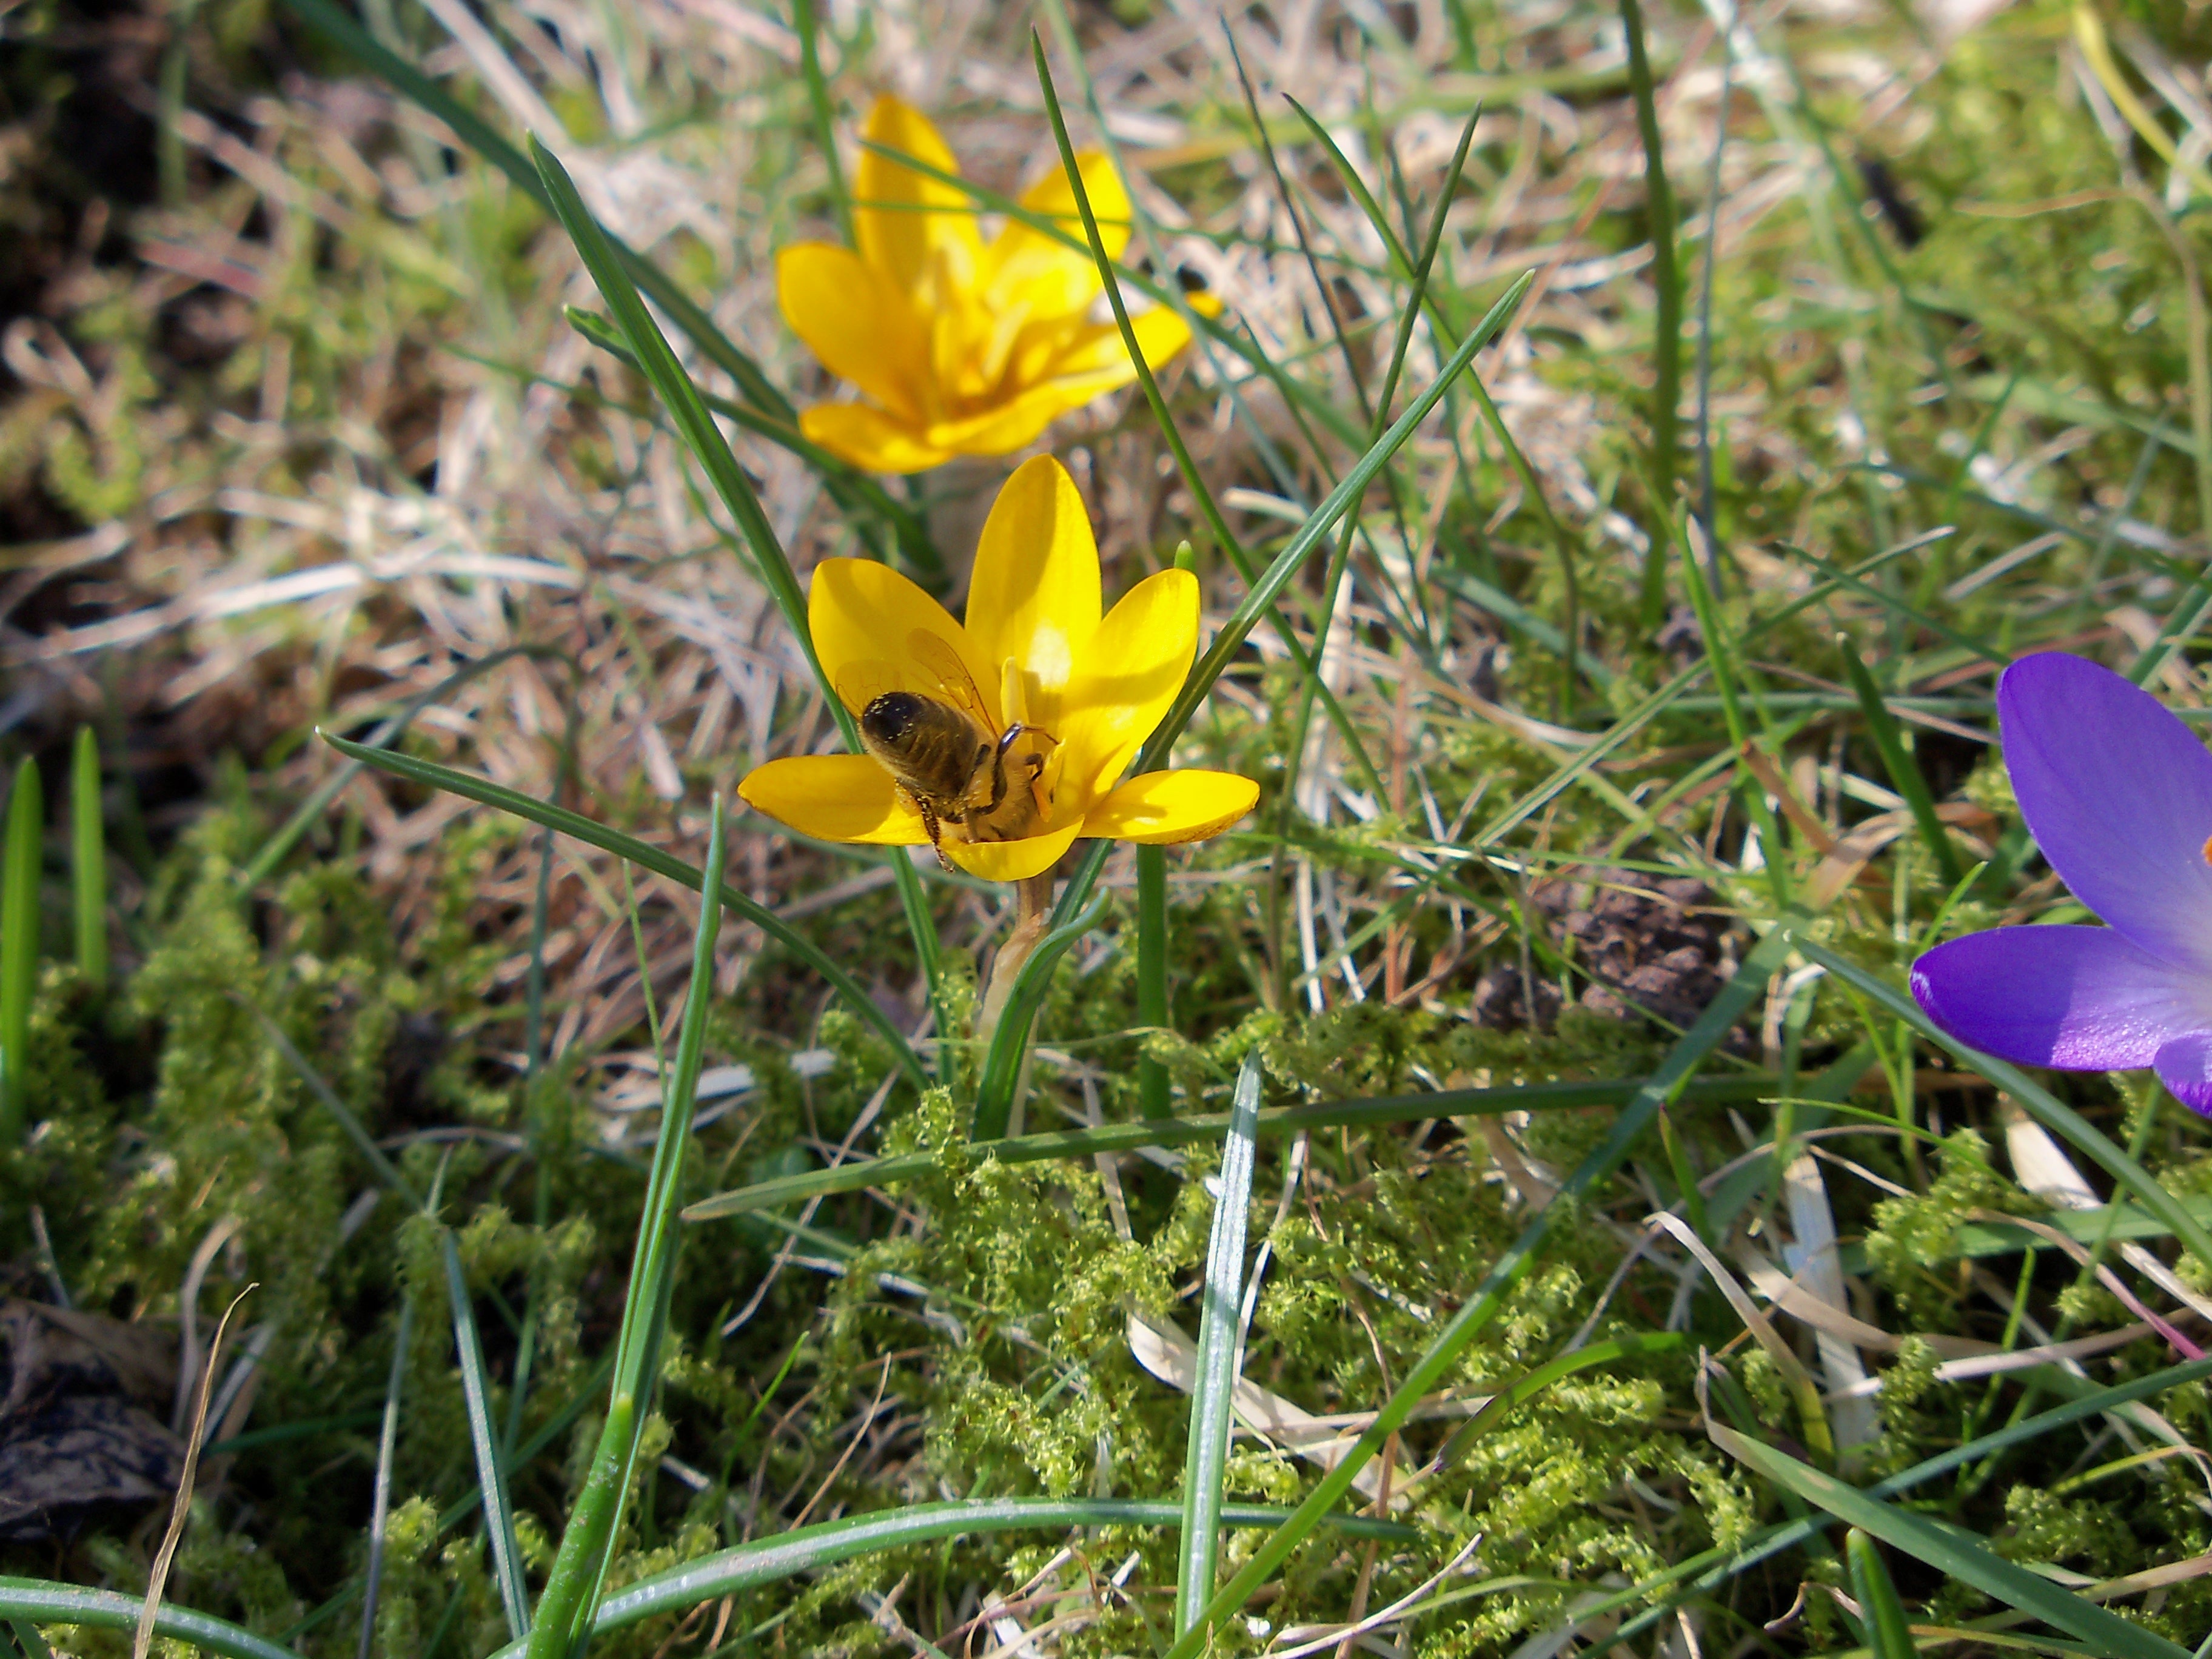
plant, meadow, flower, botany, flora, wildflower, bee, crocus, macro photography, spring awakening, flowering plant, spring blossoms, land plant, wild crocus